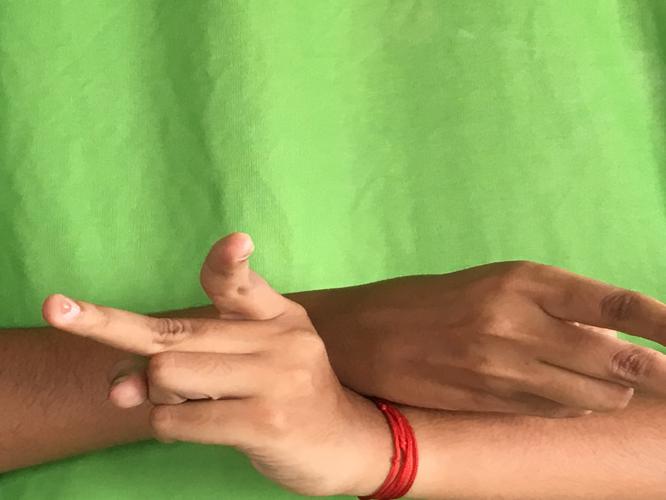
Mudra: Kartariswastika
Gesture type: double_hand